Towneley Park

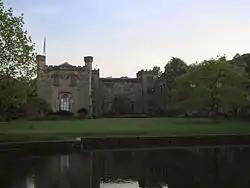
Towneley Hall from the front

Towneley Park is owned and managed by Burnley Borough Council and is the largest and most popular park in Burnley, Lancashire, England. The main entrance to the park is within a mile of the town centre and the park extends to the south east, covering an area of some . At the southern end of the park is Towneley Hall, a grade I listed building housing Burnley's art gallery and museum. To the north are golf courses and playing fields and to the south 24 acres of broadleaf woodland. On the southern boundary is a working farm called Towneley Farm with pastures and plantations extending eastwards into Cliviger.